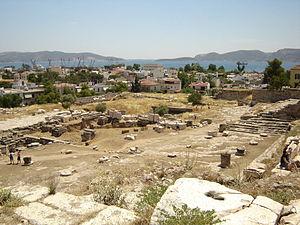
La capitale européenne de la culture est une ville désignée par l'Union européenne pour une période d'une année civile durant laquelle un programme de manifestations culturelles est organisé.
Éleusis est une ville de Grèce, en Attique, à vingt kilomètres environ à l'ouest d'Athènes, sur le golfe Saronique. Elle compte 25 863 habitants. D'une grande importance historique et mythologique, Éleusis occupe aujourd'hui des fonctions industrielles, portuaires et commerciales. Dans l'Antiquité grecque classique, elle était un dème de l'Attique.
Le sanctuaire d'Éleusis ou sanctuaire des Grandes Déesses est le lieu d'initiation des citoyens d'Athènes et d'autres cités grecques aux rites des mystères d'Éleusis.